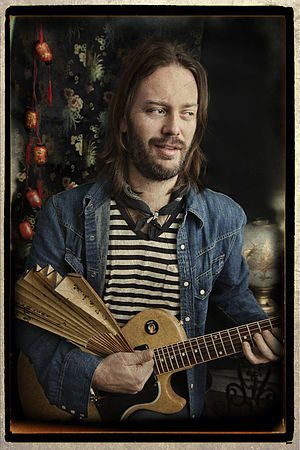
Atomic Swing
Atomic Swing er en svensk rockgruppe som i 1990-erne havde flere hits, frem for alt "Stone Me Into the Groove" og "Smile". Bandet blev dannet i 1992, hvor de havde et stort gennembrud, ikke blot i Sverige, men også i flere andre europæiske lande samt i Japan og Australien, hvor de turnerede flitigt. Atomic Swing blev opløst i maj 1997, men gjorde comeback i maj 2006 med albummet The Broken Habanas.